Bahram V

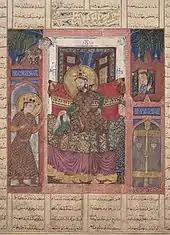
Bahram Gur sends his brother Narsi as Viceroy to Khurasan, from the Great Mongol Shanameh

At the urging of the Zoroastrian priests and the Surenid minister ("wuzurg framadar") Mihr Narseh, Bahram V began his reign with a systematic persecution of the Christians. The persecuted Christians fled to Roman territory, and were welcomed by the bishop of Constantinople, Atticus, who informed the Emperor of the persecution. The Eastern Roman Emperor Theodosius II was at the time deeply influenced by his religious sister Pulcheria, and had become more and more interested in Christianity. The Roman-Sasanian relationship already had some friction. The Sasanians had hired some Roman gold-diggers, but now refused to send them back; furthermore, they had also seized the properties of Roman merchants. So, when Sasanian ambassadors reached the Roman court to ask for the fugitives, Theodosius chose to break the peace and declare war, rather than giving them back.